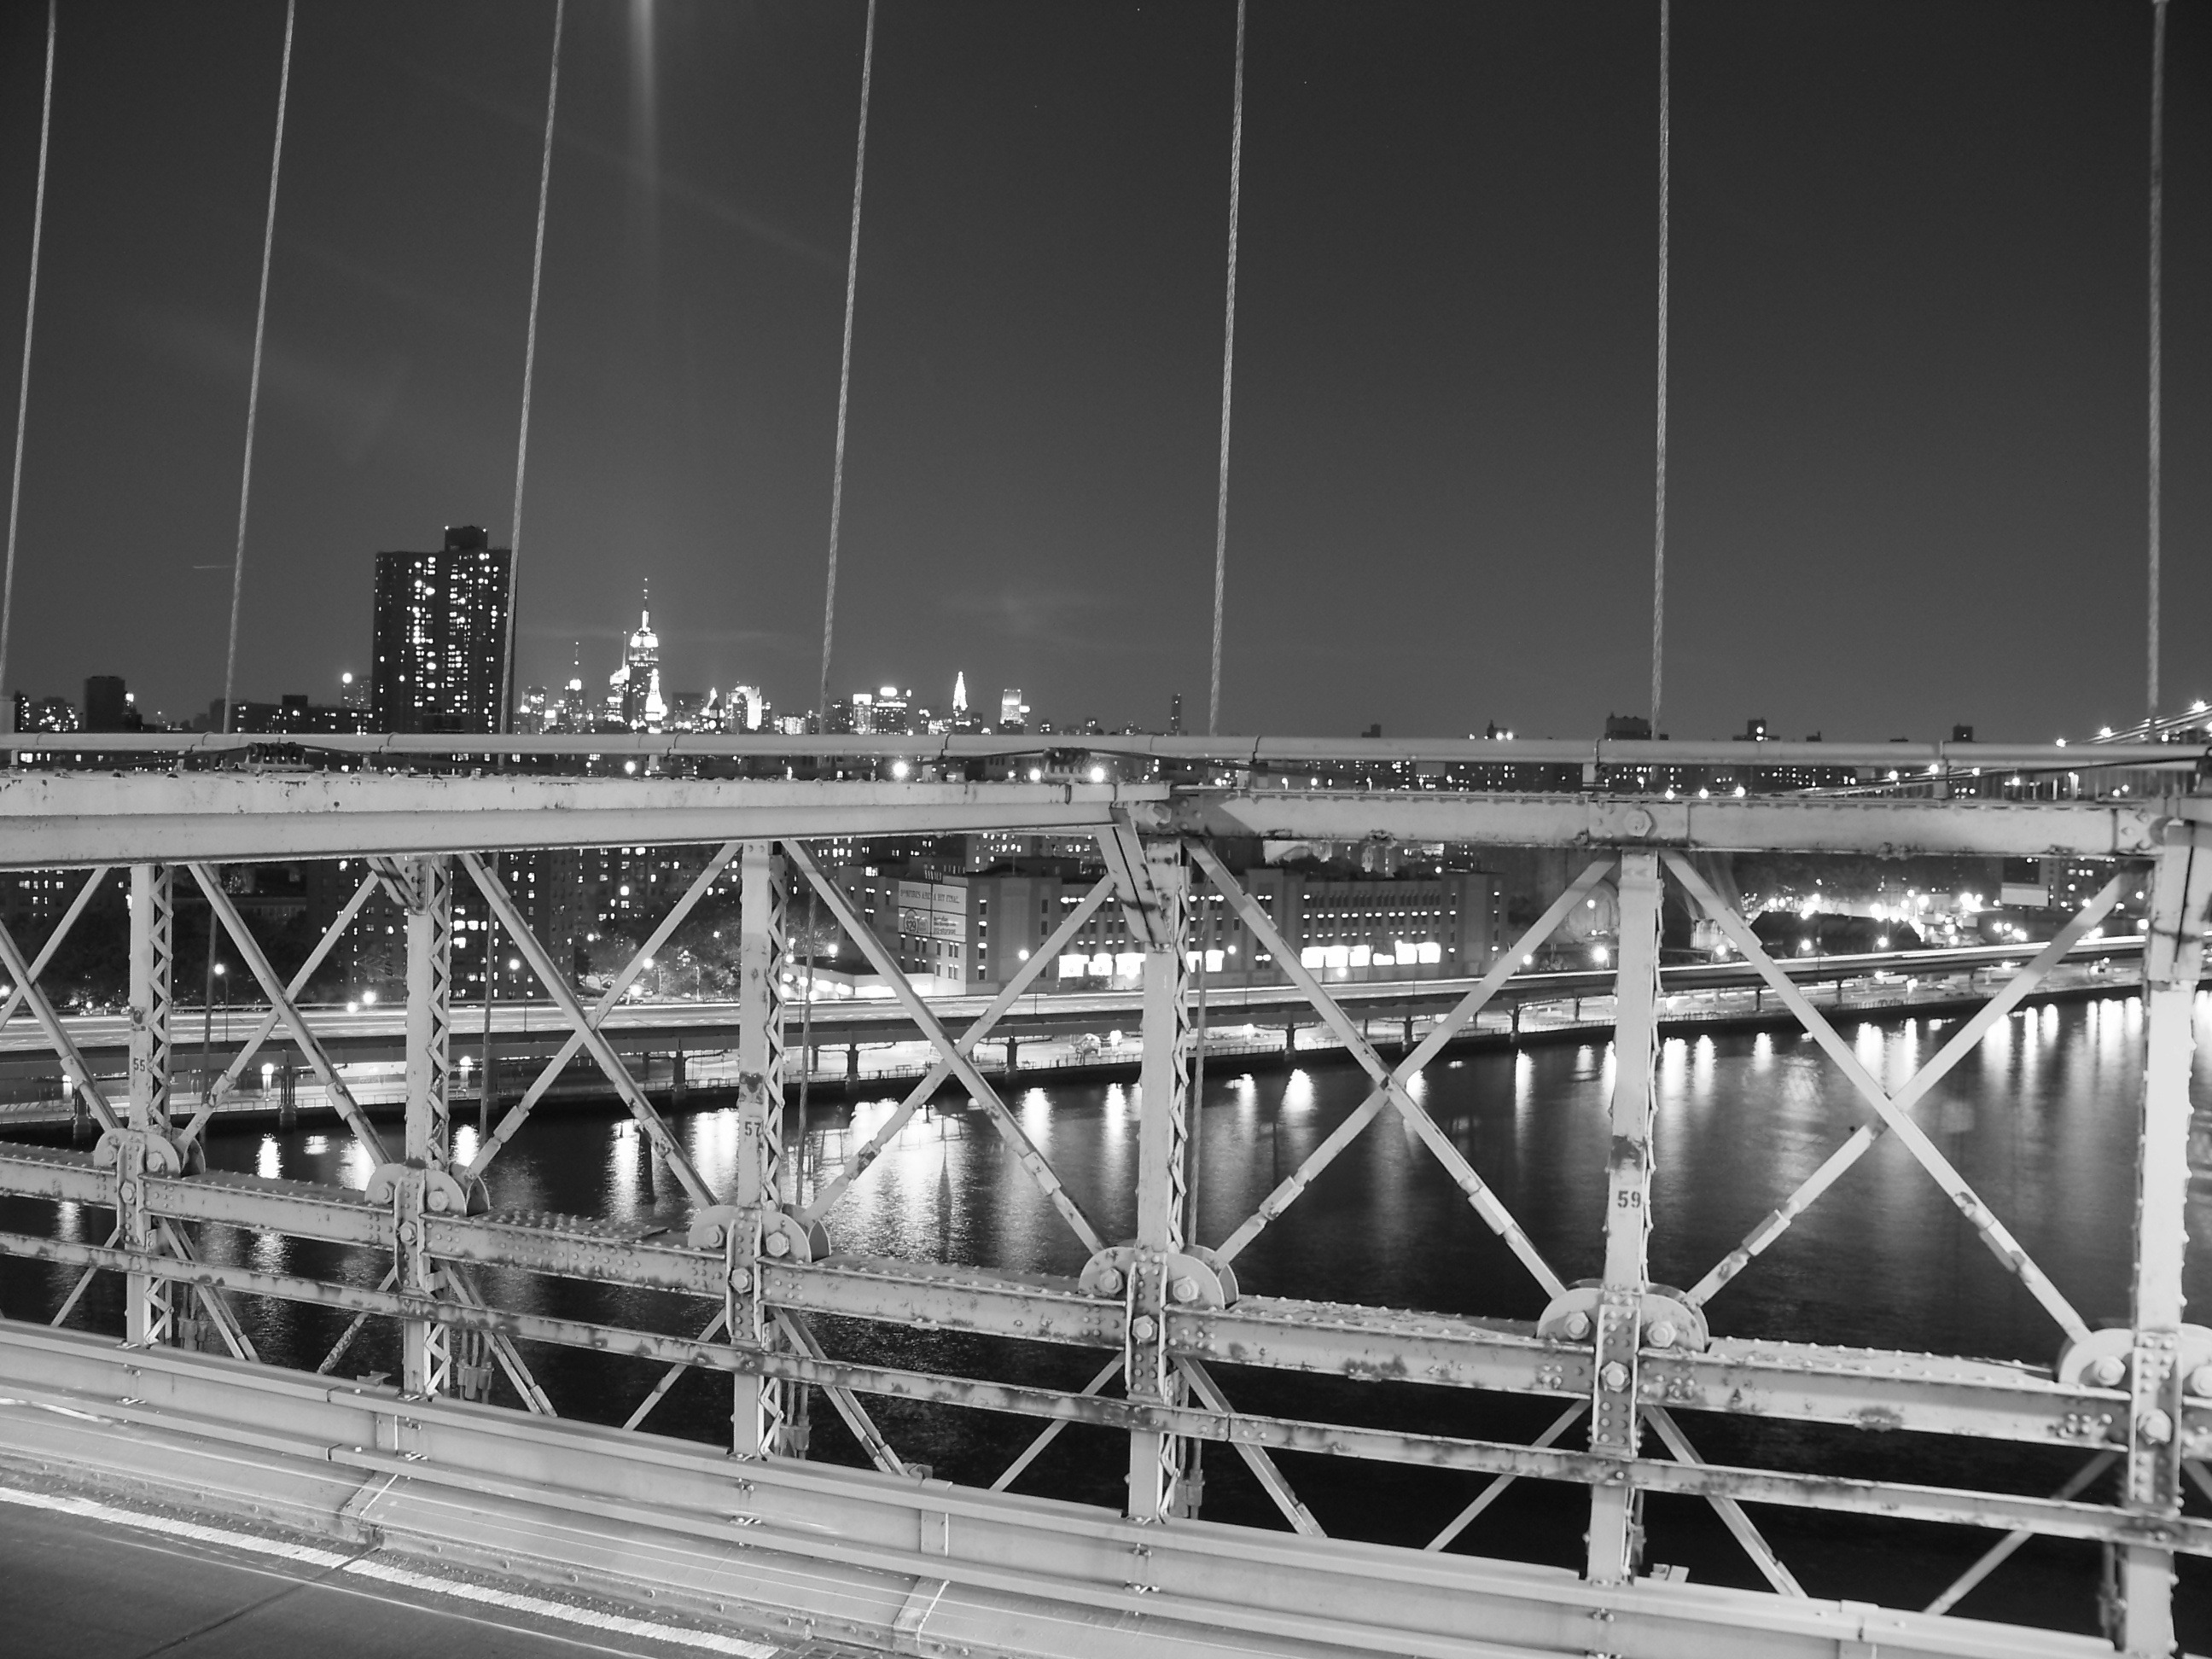
black and white, structure, white, bridge, night, new york, cityscape, line, brooklyn bridge, darkness, industry, black, monochrome, stadium, united states, shape, urban area, monochrome photography, sport venue